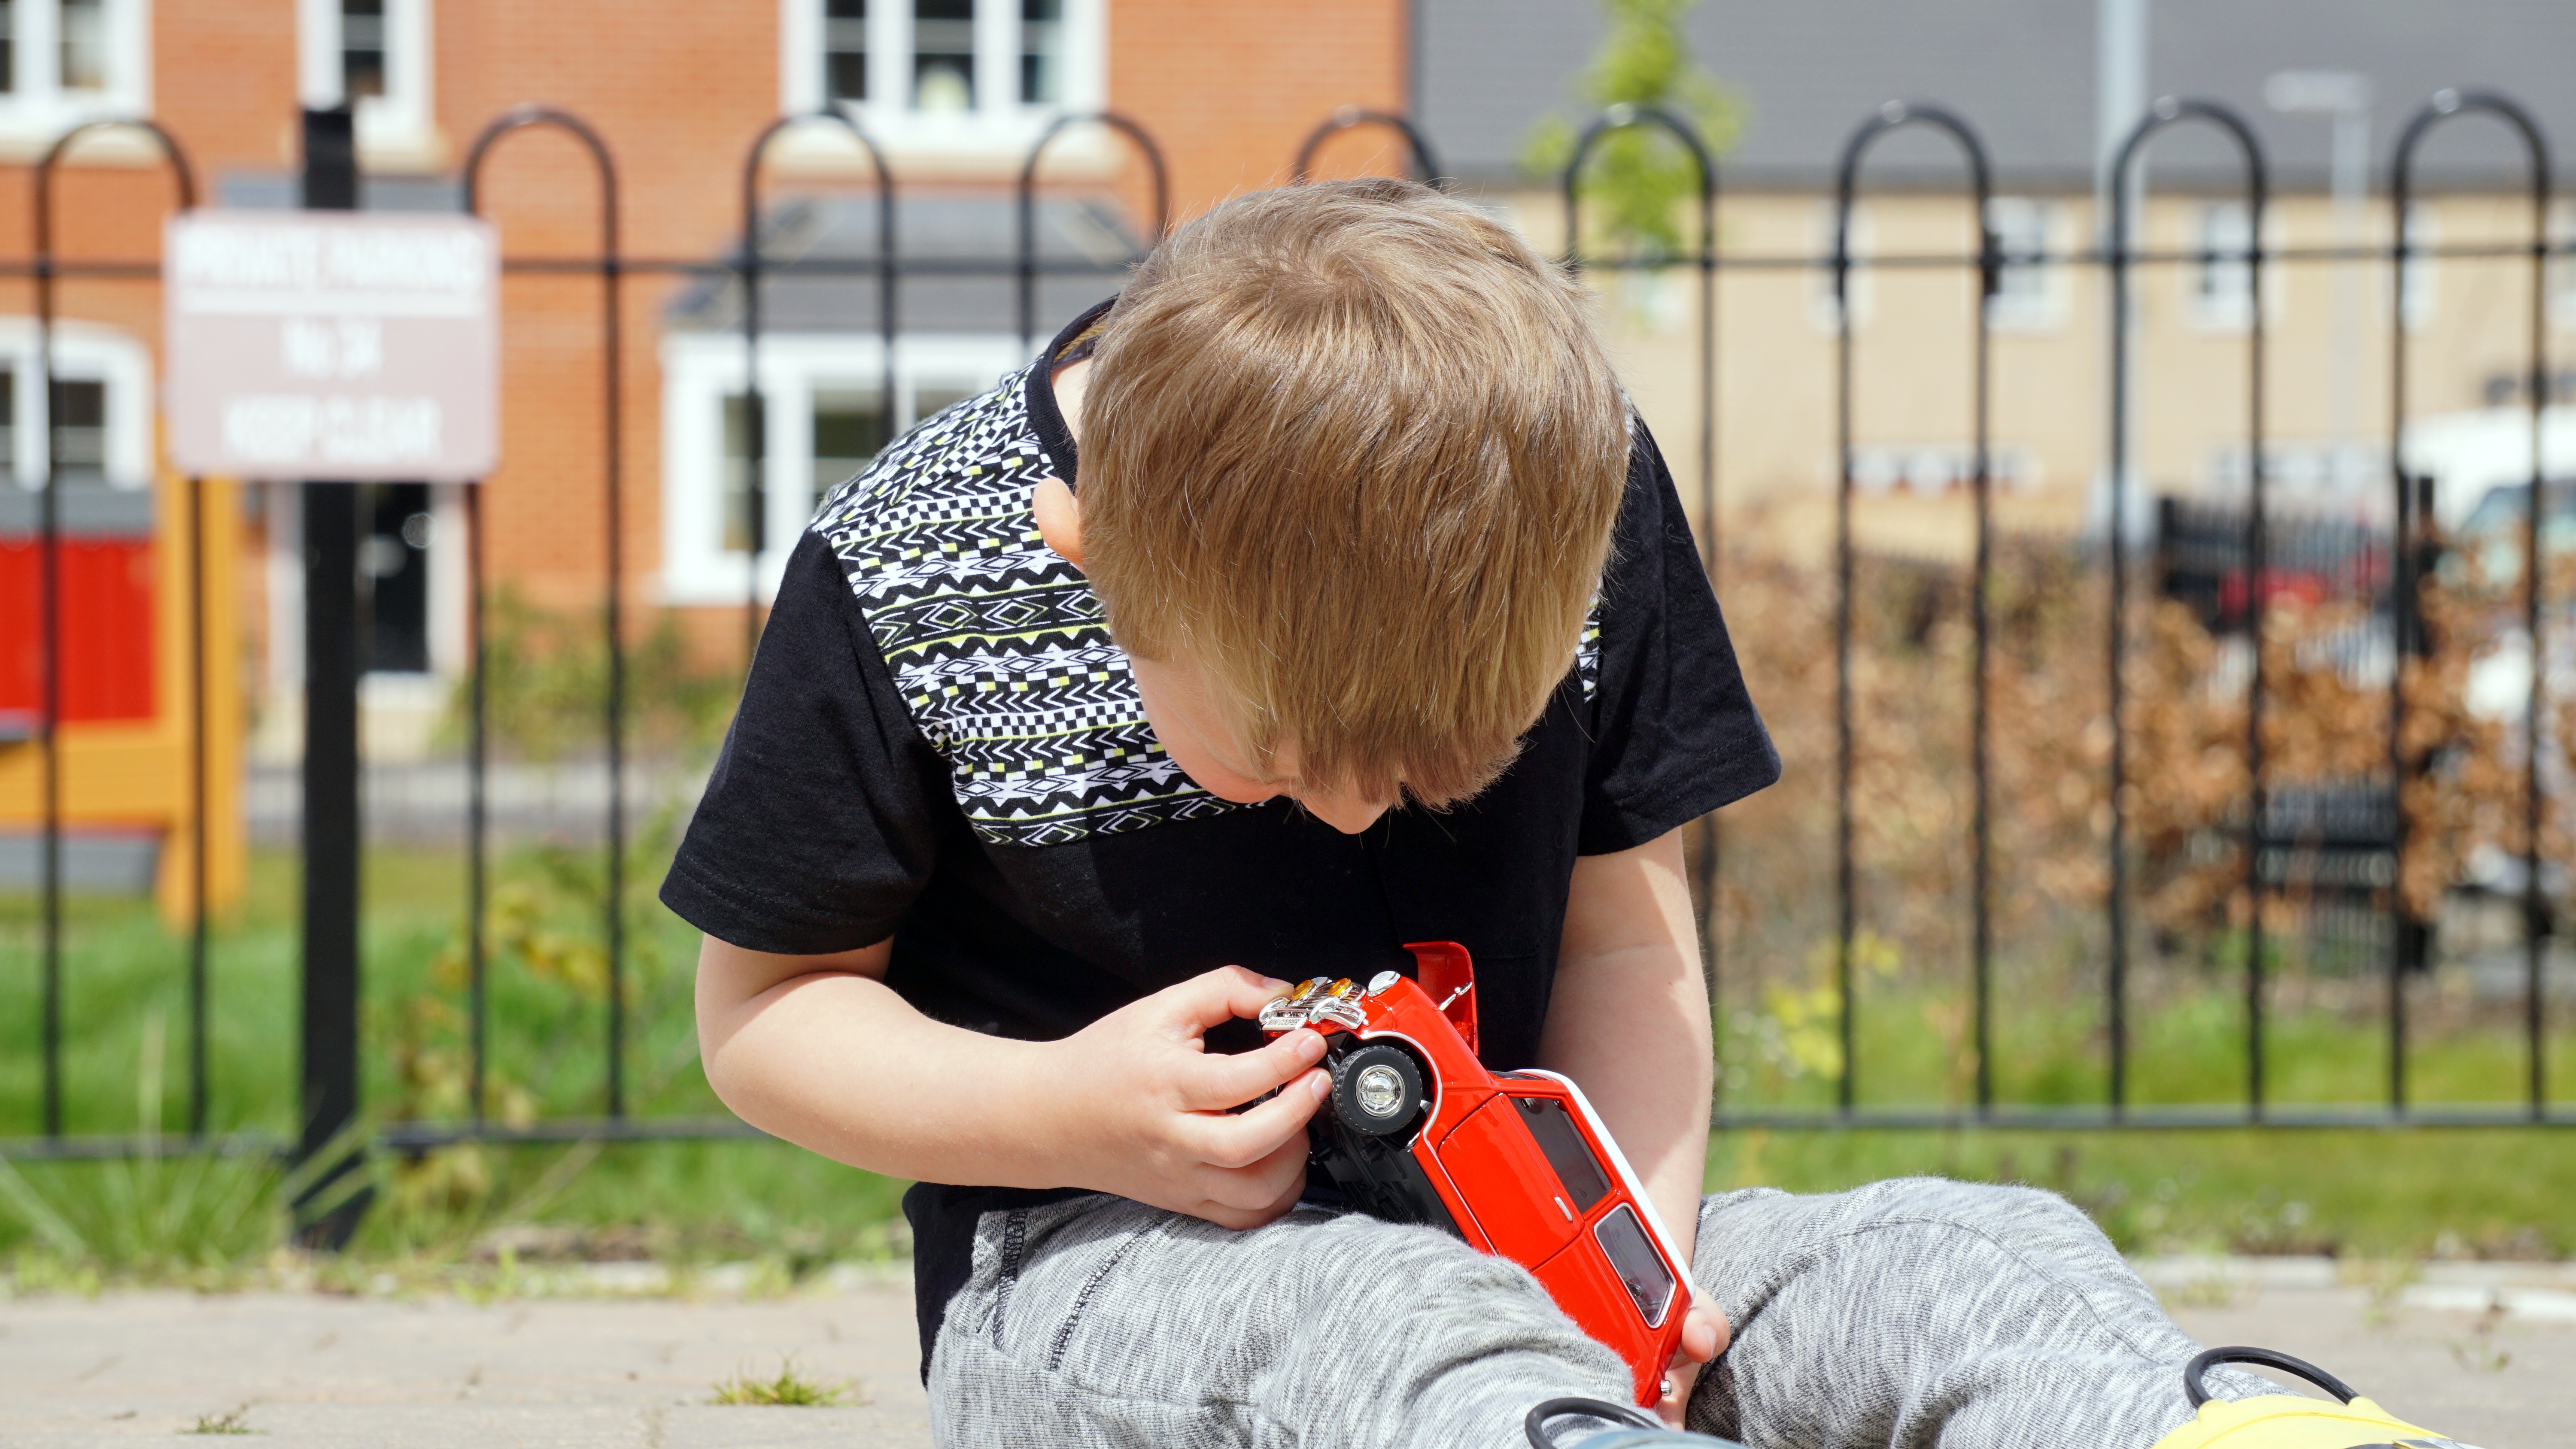
person, street, car, vintage, model, spring, red, vehicle, colourful, child, mini cooper, interaction, italian job